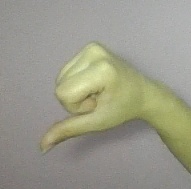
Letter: waw